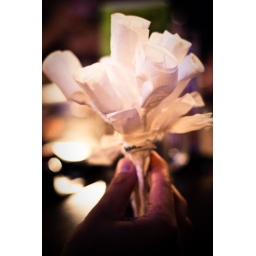
Some girls are impressed by napkin flowers. The girl I hit on clearly was not.Ouch.@Gecko's Terrace, Itaewon, Seoul